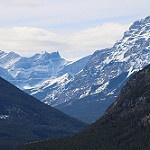
Scene: Outdoor